Tanju Öztürk

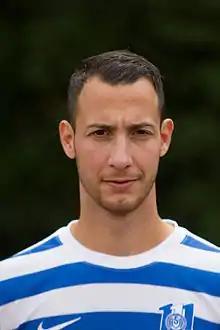
Öztürk with MSV Duisburg in 2013

Tanju Öztürk (born 22 July 1989) is a German professional footballer who plays as a centre-back or midfielder for Rot-Weiß Oberhausen.